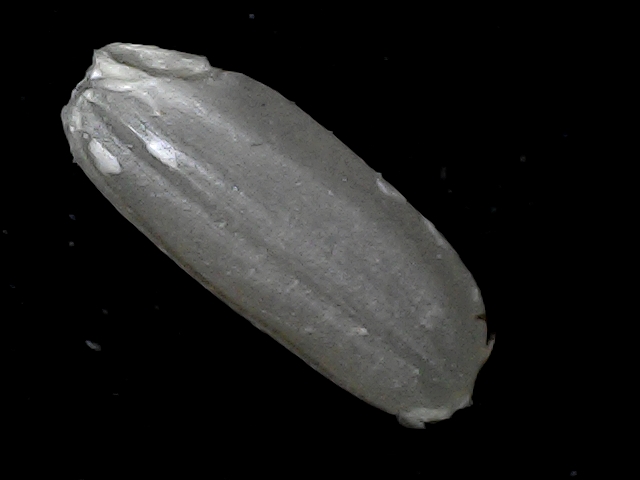
Rice variety: BD79